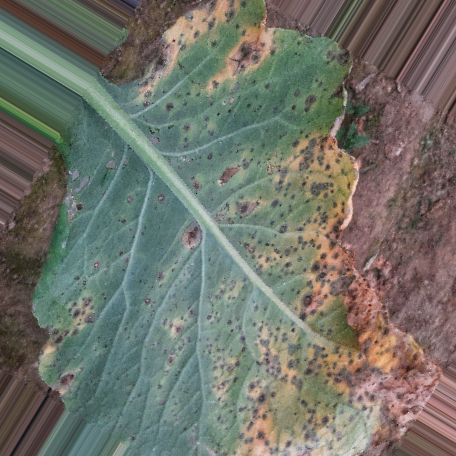
Label: Downy Mildew